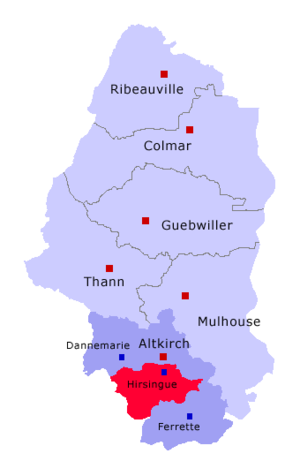
Le canton de Hirsingue est une ancienne division administrative française, située dans le département du Haut-Rhin, en région Grand Est.